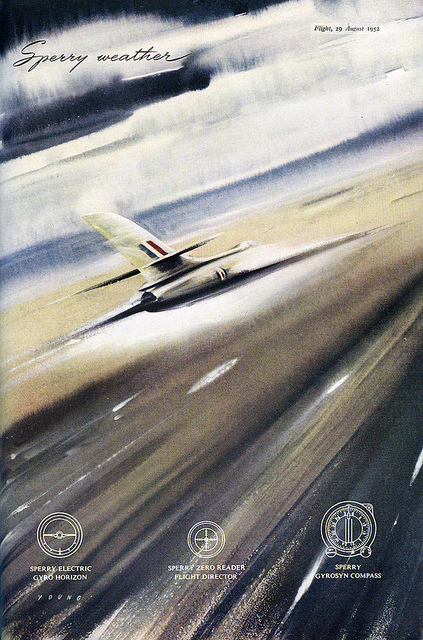
A photo of a small jet aircraft hovering into the air with clouds up above.

An aircraft flying through the sky on a cloudy day.